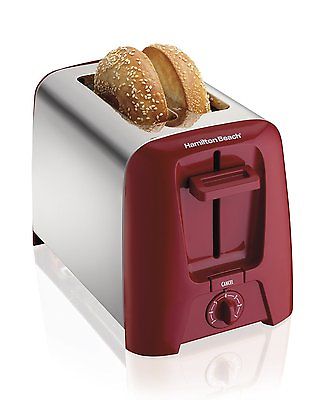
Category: toaster